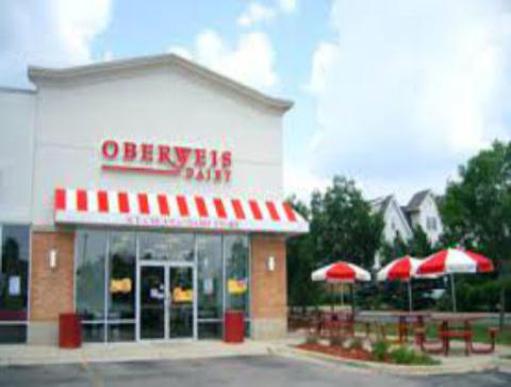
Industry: Food